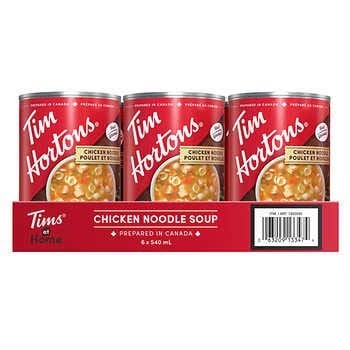
Item Name: Tim Hortons Chicken Noodle Soup, (6) 540ml/18 fl. oz., Cans {Imported from Canada}
Value: 6.0
Unit: Count

Price: 53.94